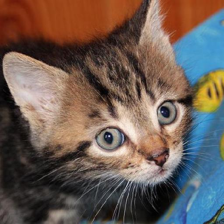
Label: animals